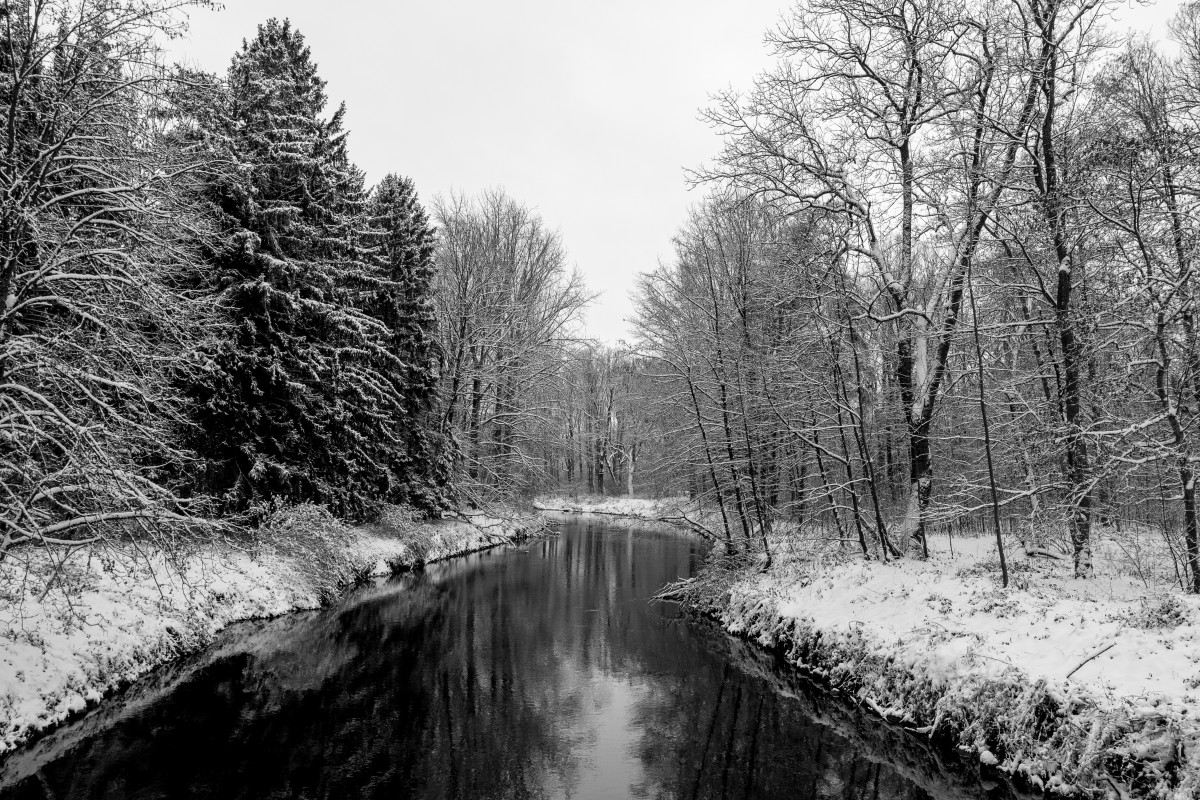
Tags: nature, forest, snow, winter, black and white, frost, river, stream, weather, season, waterway, woodland, habitat, monochrome photography, natural environment, atmospheric phenomenon